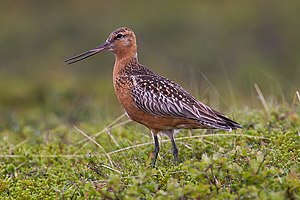
Lille kobbersneppe
Lille kobbersneppe er en vadefugl, der ses som almindelig trækgæst fra det nordlige Fennoskandinavien på vej til overvintring i Vestafrika eller langs Vesteuropas kyster, nogle få overvintrer også i Vadehavet.